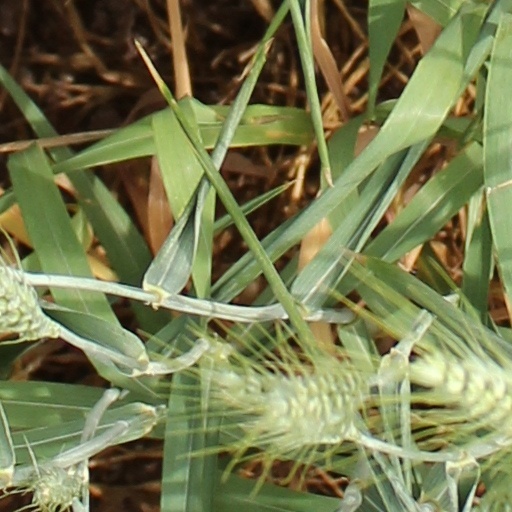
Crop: wheat